Okazaki fragments

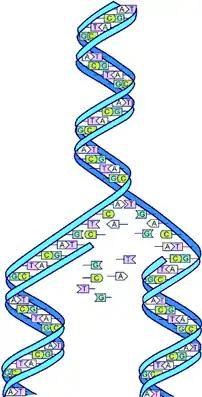
A slight mutation in the matched nucleotides can lead to chromosomal aberrations and unintentional genetic rearrangement

Although cells undergo multiple steps in order to ensure there are no mutations in the genetic sequence, sometimes specific deletions and other genetic changes during Okazaki fragment maturation go unnoticed. Because Okazaki fragments are the set of nucleotides for the lagging strand, any alteration including deletions, insertions, or duplications from the original strand can cause a mutation if it is not detected and fixed. Other causes of mutations include problems with the proteins that aid in DNA replication. For example, a mutation related to primase affects RNA primer removal and can make the DNA strand more fragile and susceptible to breaks. Another mutation concerns polymerase α, which impairs the editing of the Okazaki fragment sequence and incorporation of the protein into the genetic material. Both alterations can lead to chromosomal aberrations, unintentional genetic rearrangement, and a variety of cancers later in life.